Arthur Wynne (British Army officer)

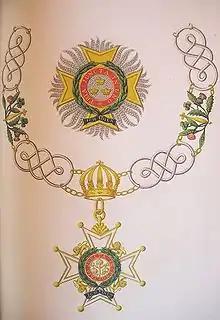
GCB insignia

General Sir Arthur Singleton Wynne, (5 March 1846 – 6 February 1936), was a senior British Army officer from the Anglo-Irish gentry who served as Military Secretary.